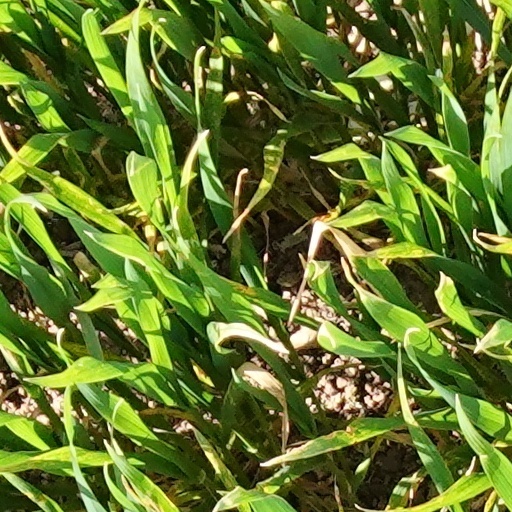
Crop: wheat